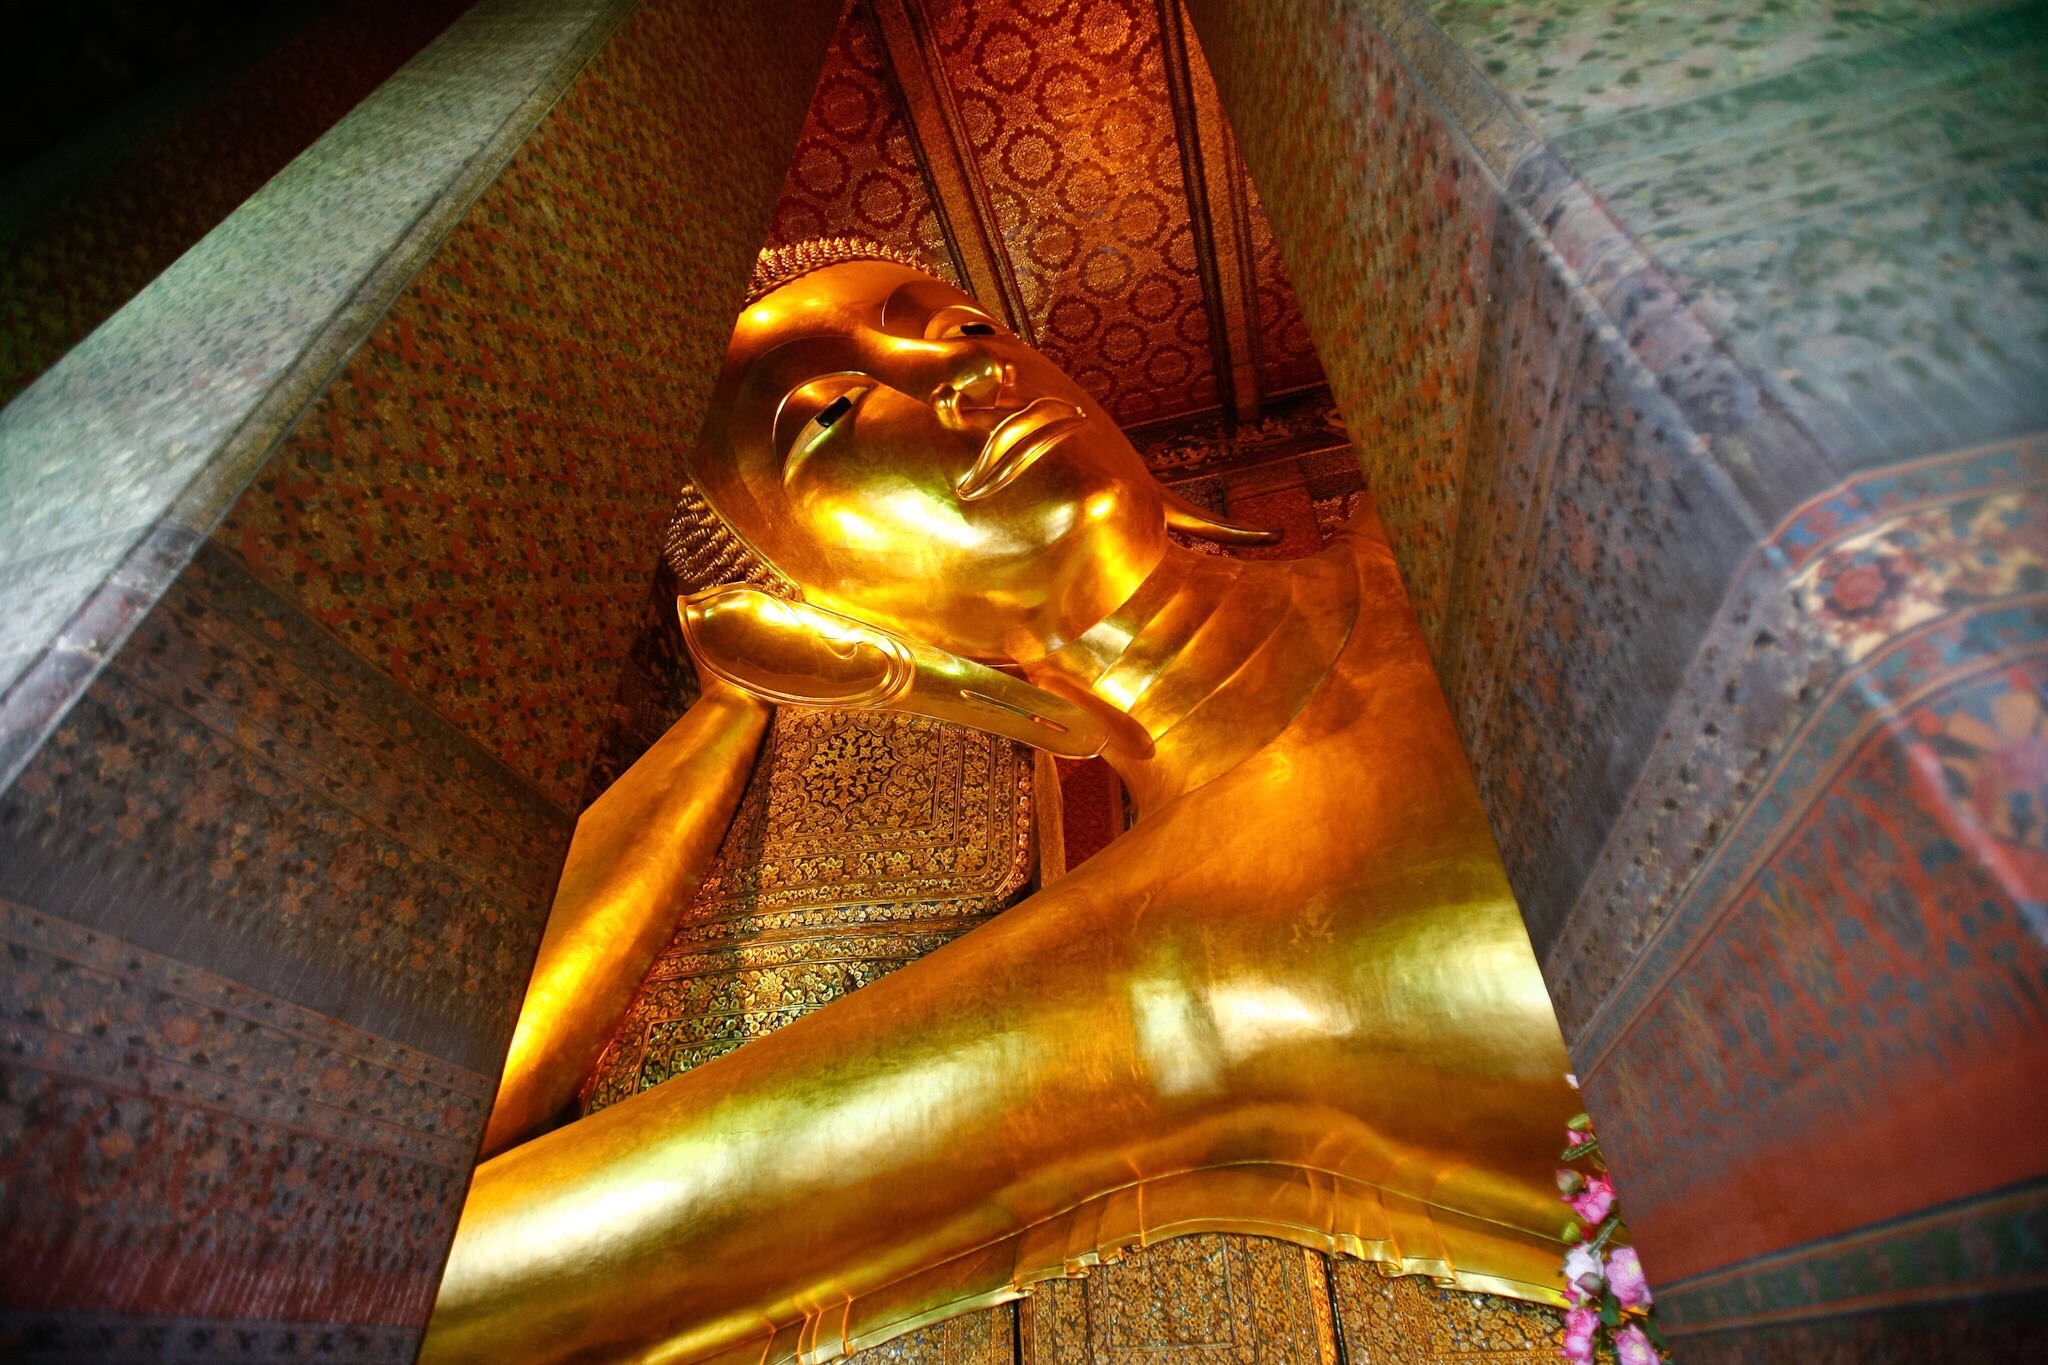
statue, color, tourism, thailand, temple, bangkok, carving, wat, po, wat po